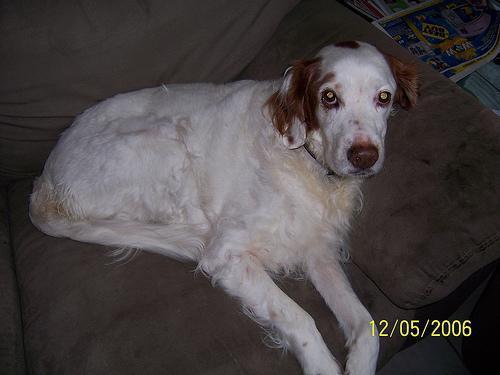
English_setter